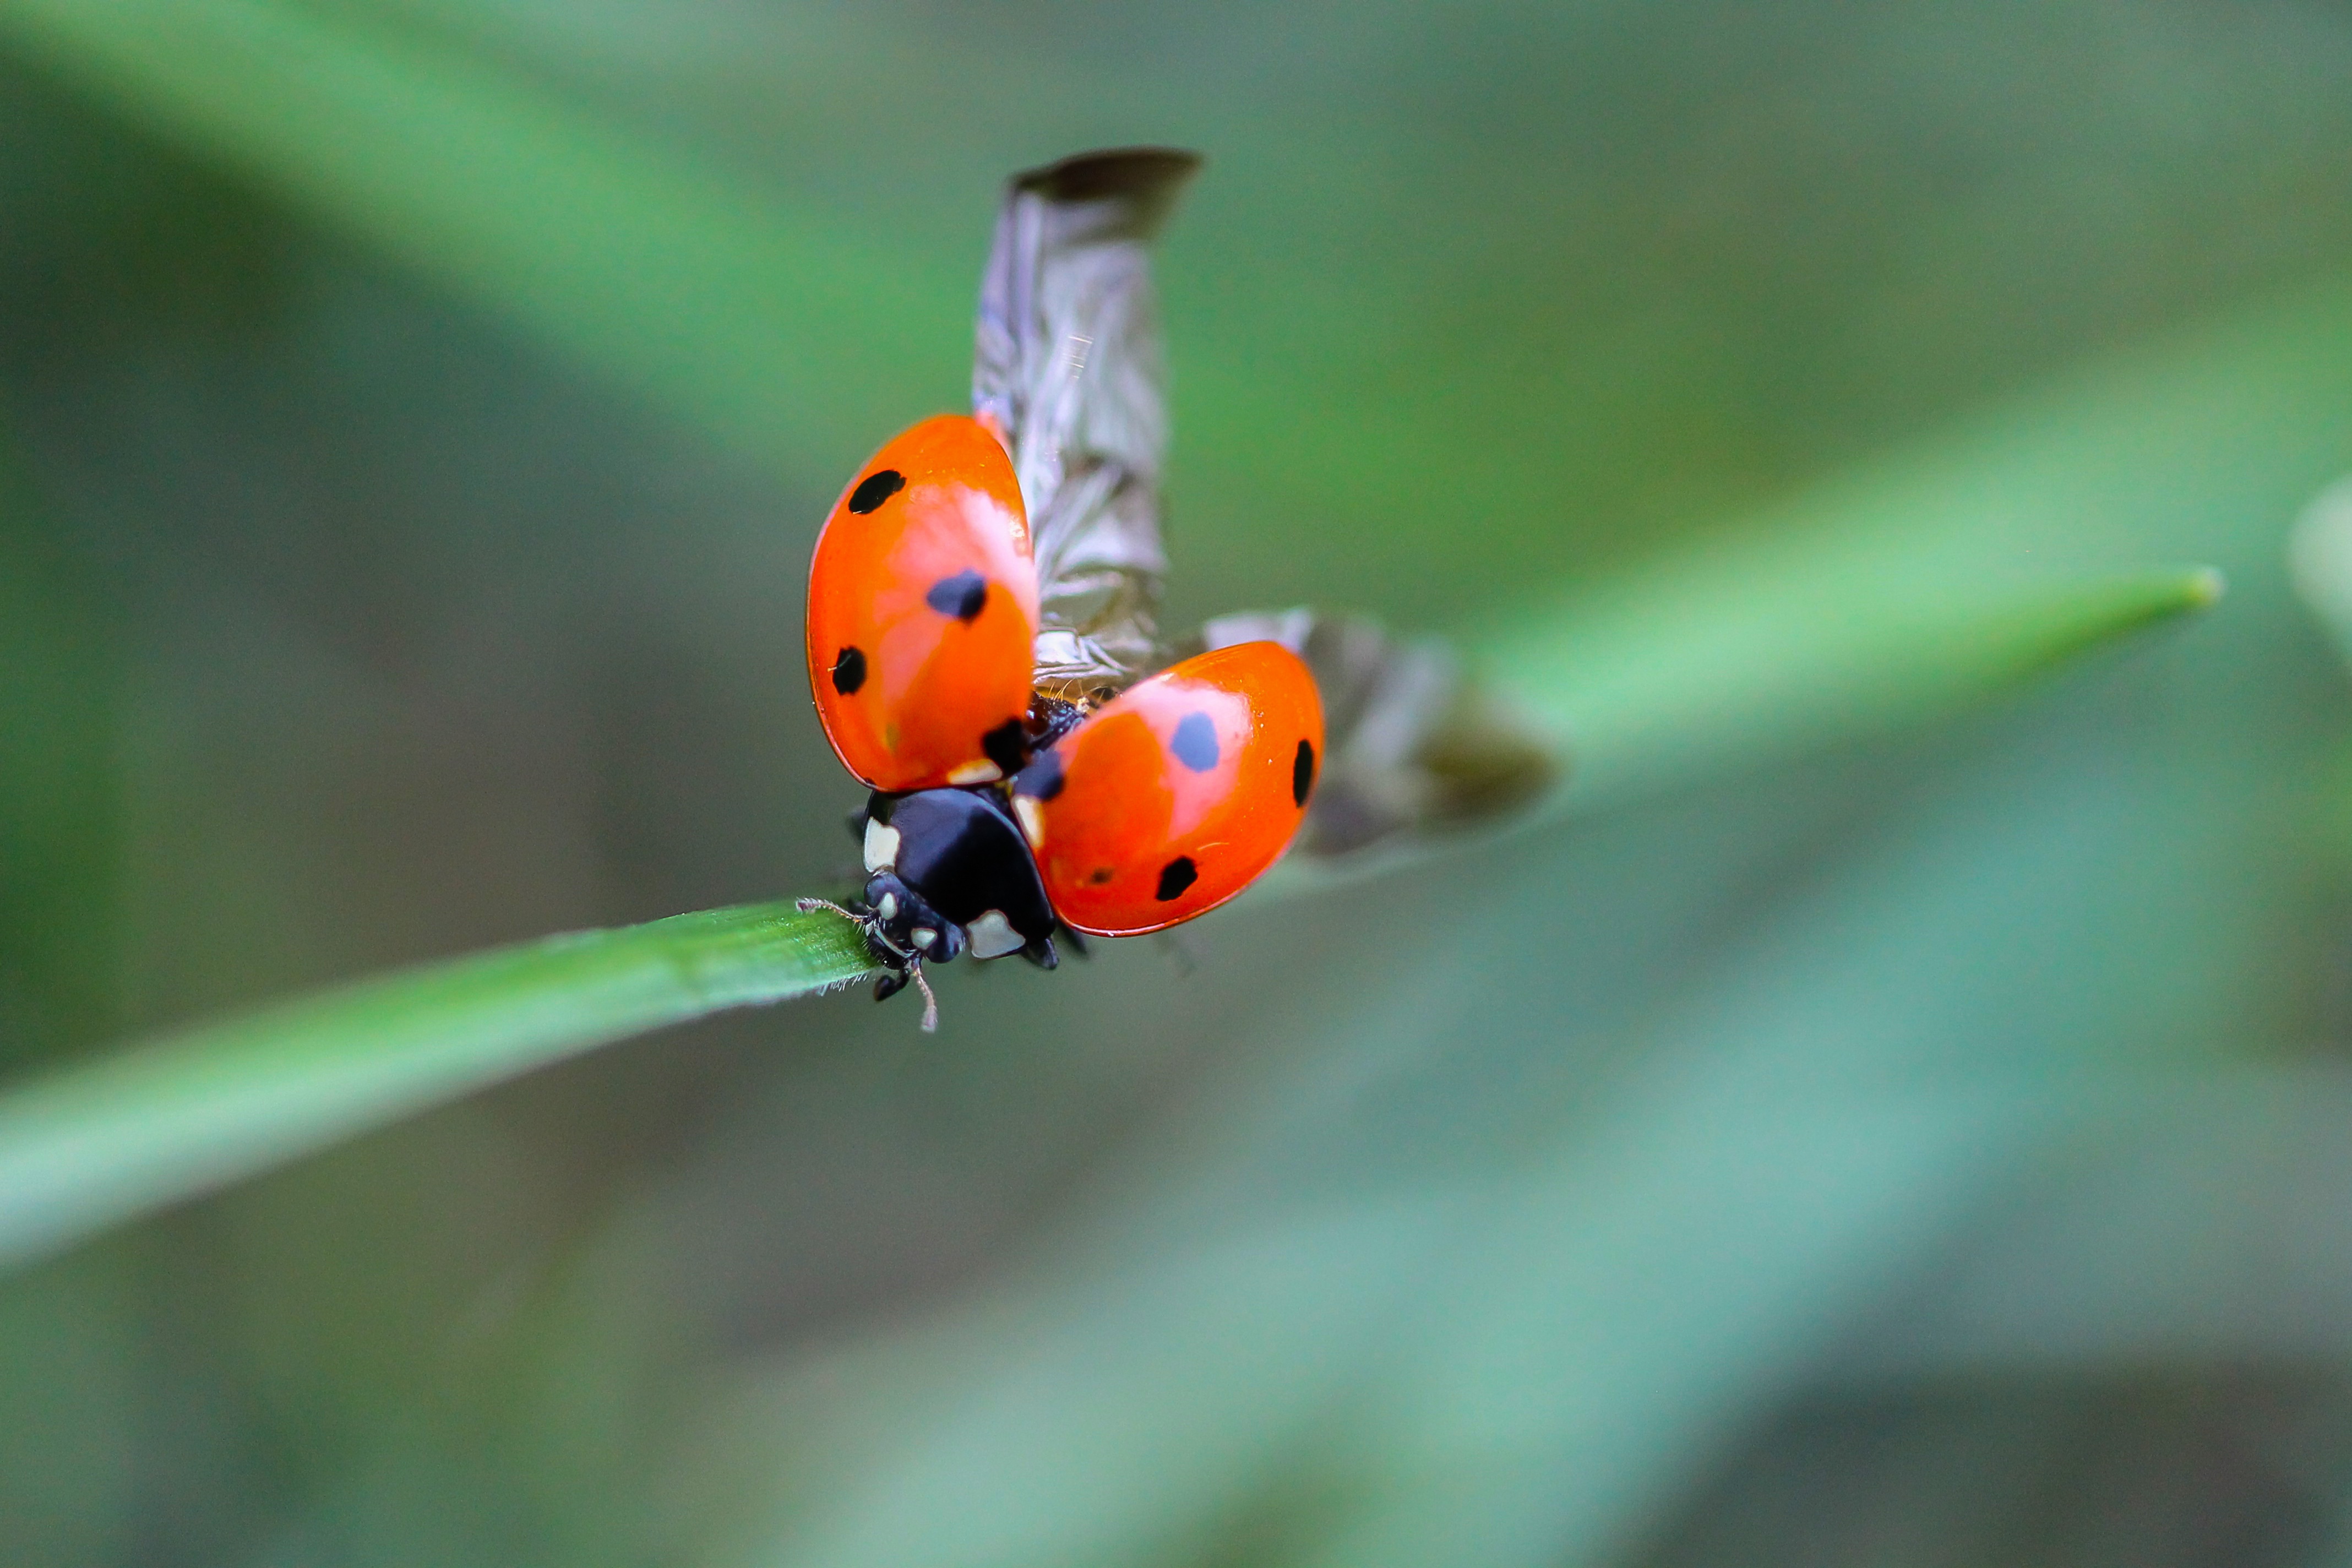
nature, grass, photography, flower, animal, fly, green, insect, macro, ladybug, fauna, ladybird, invertebrate, close up, beetle, macro photography, arthropod, leaf beetle, polka dots